Chest pain in children

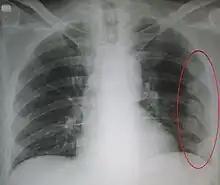
Fractured ribs marked

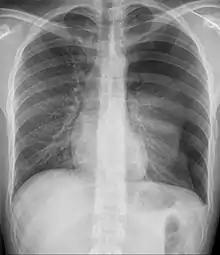
pneumothorax

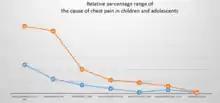
Percentages of the causes of chest pain in children and adolescents

Chest pain is relatively common in children and adolescents. Unlike adults, the cause is rarely cardiac.